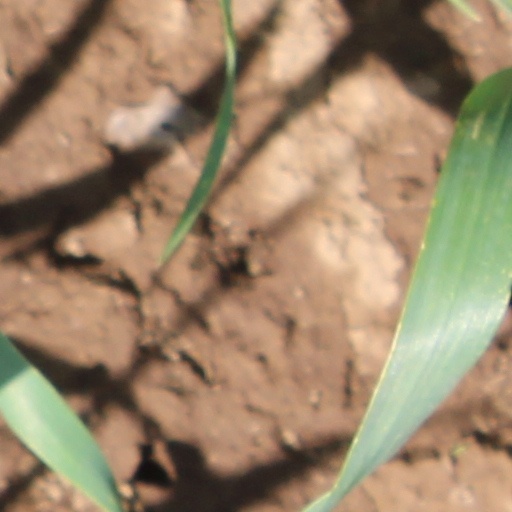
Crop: wheat